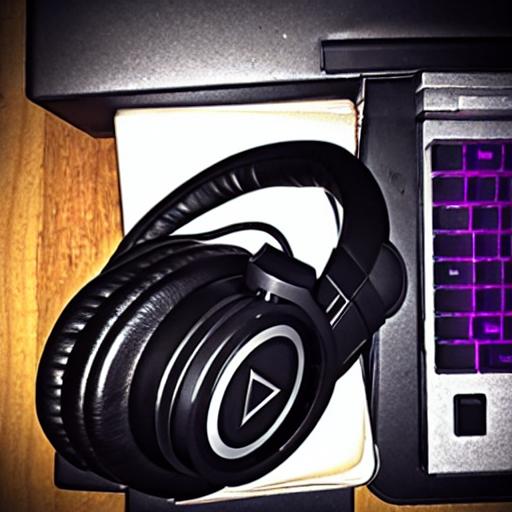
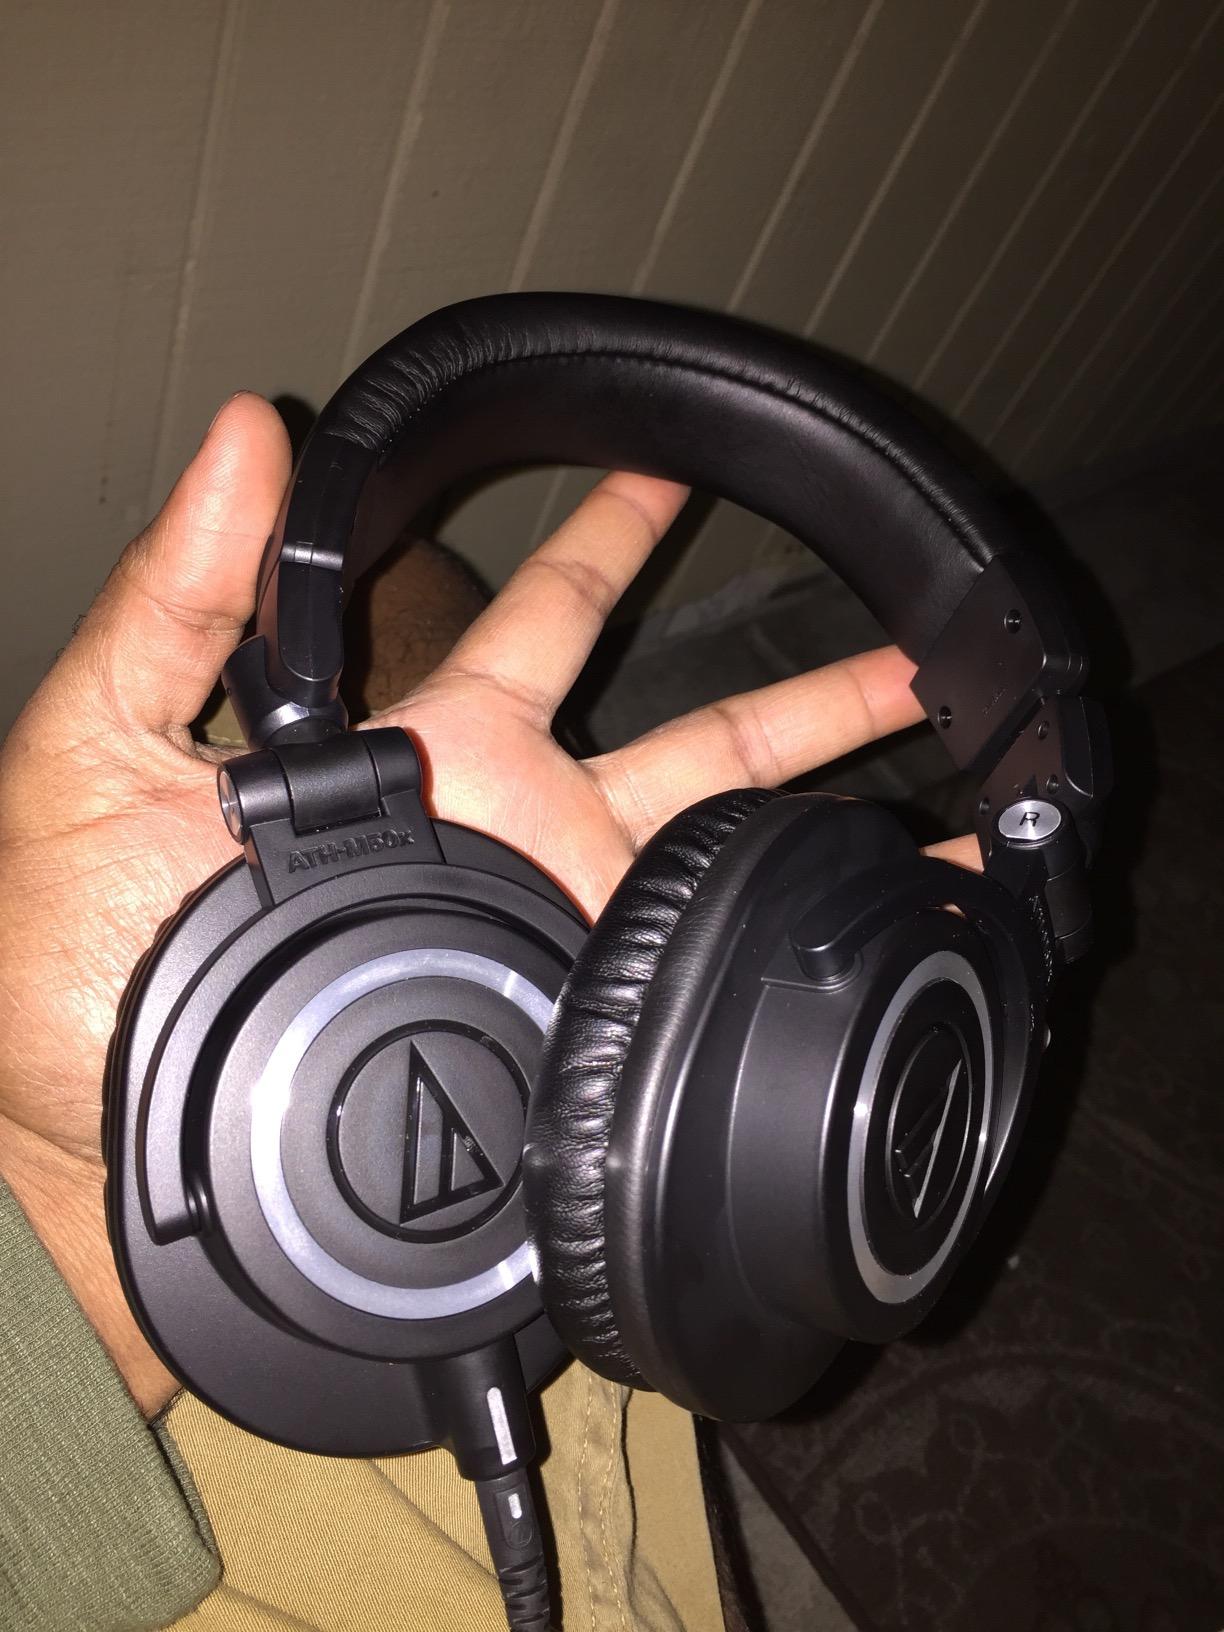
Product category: headphones
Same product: no